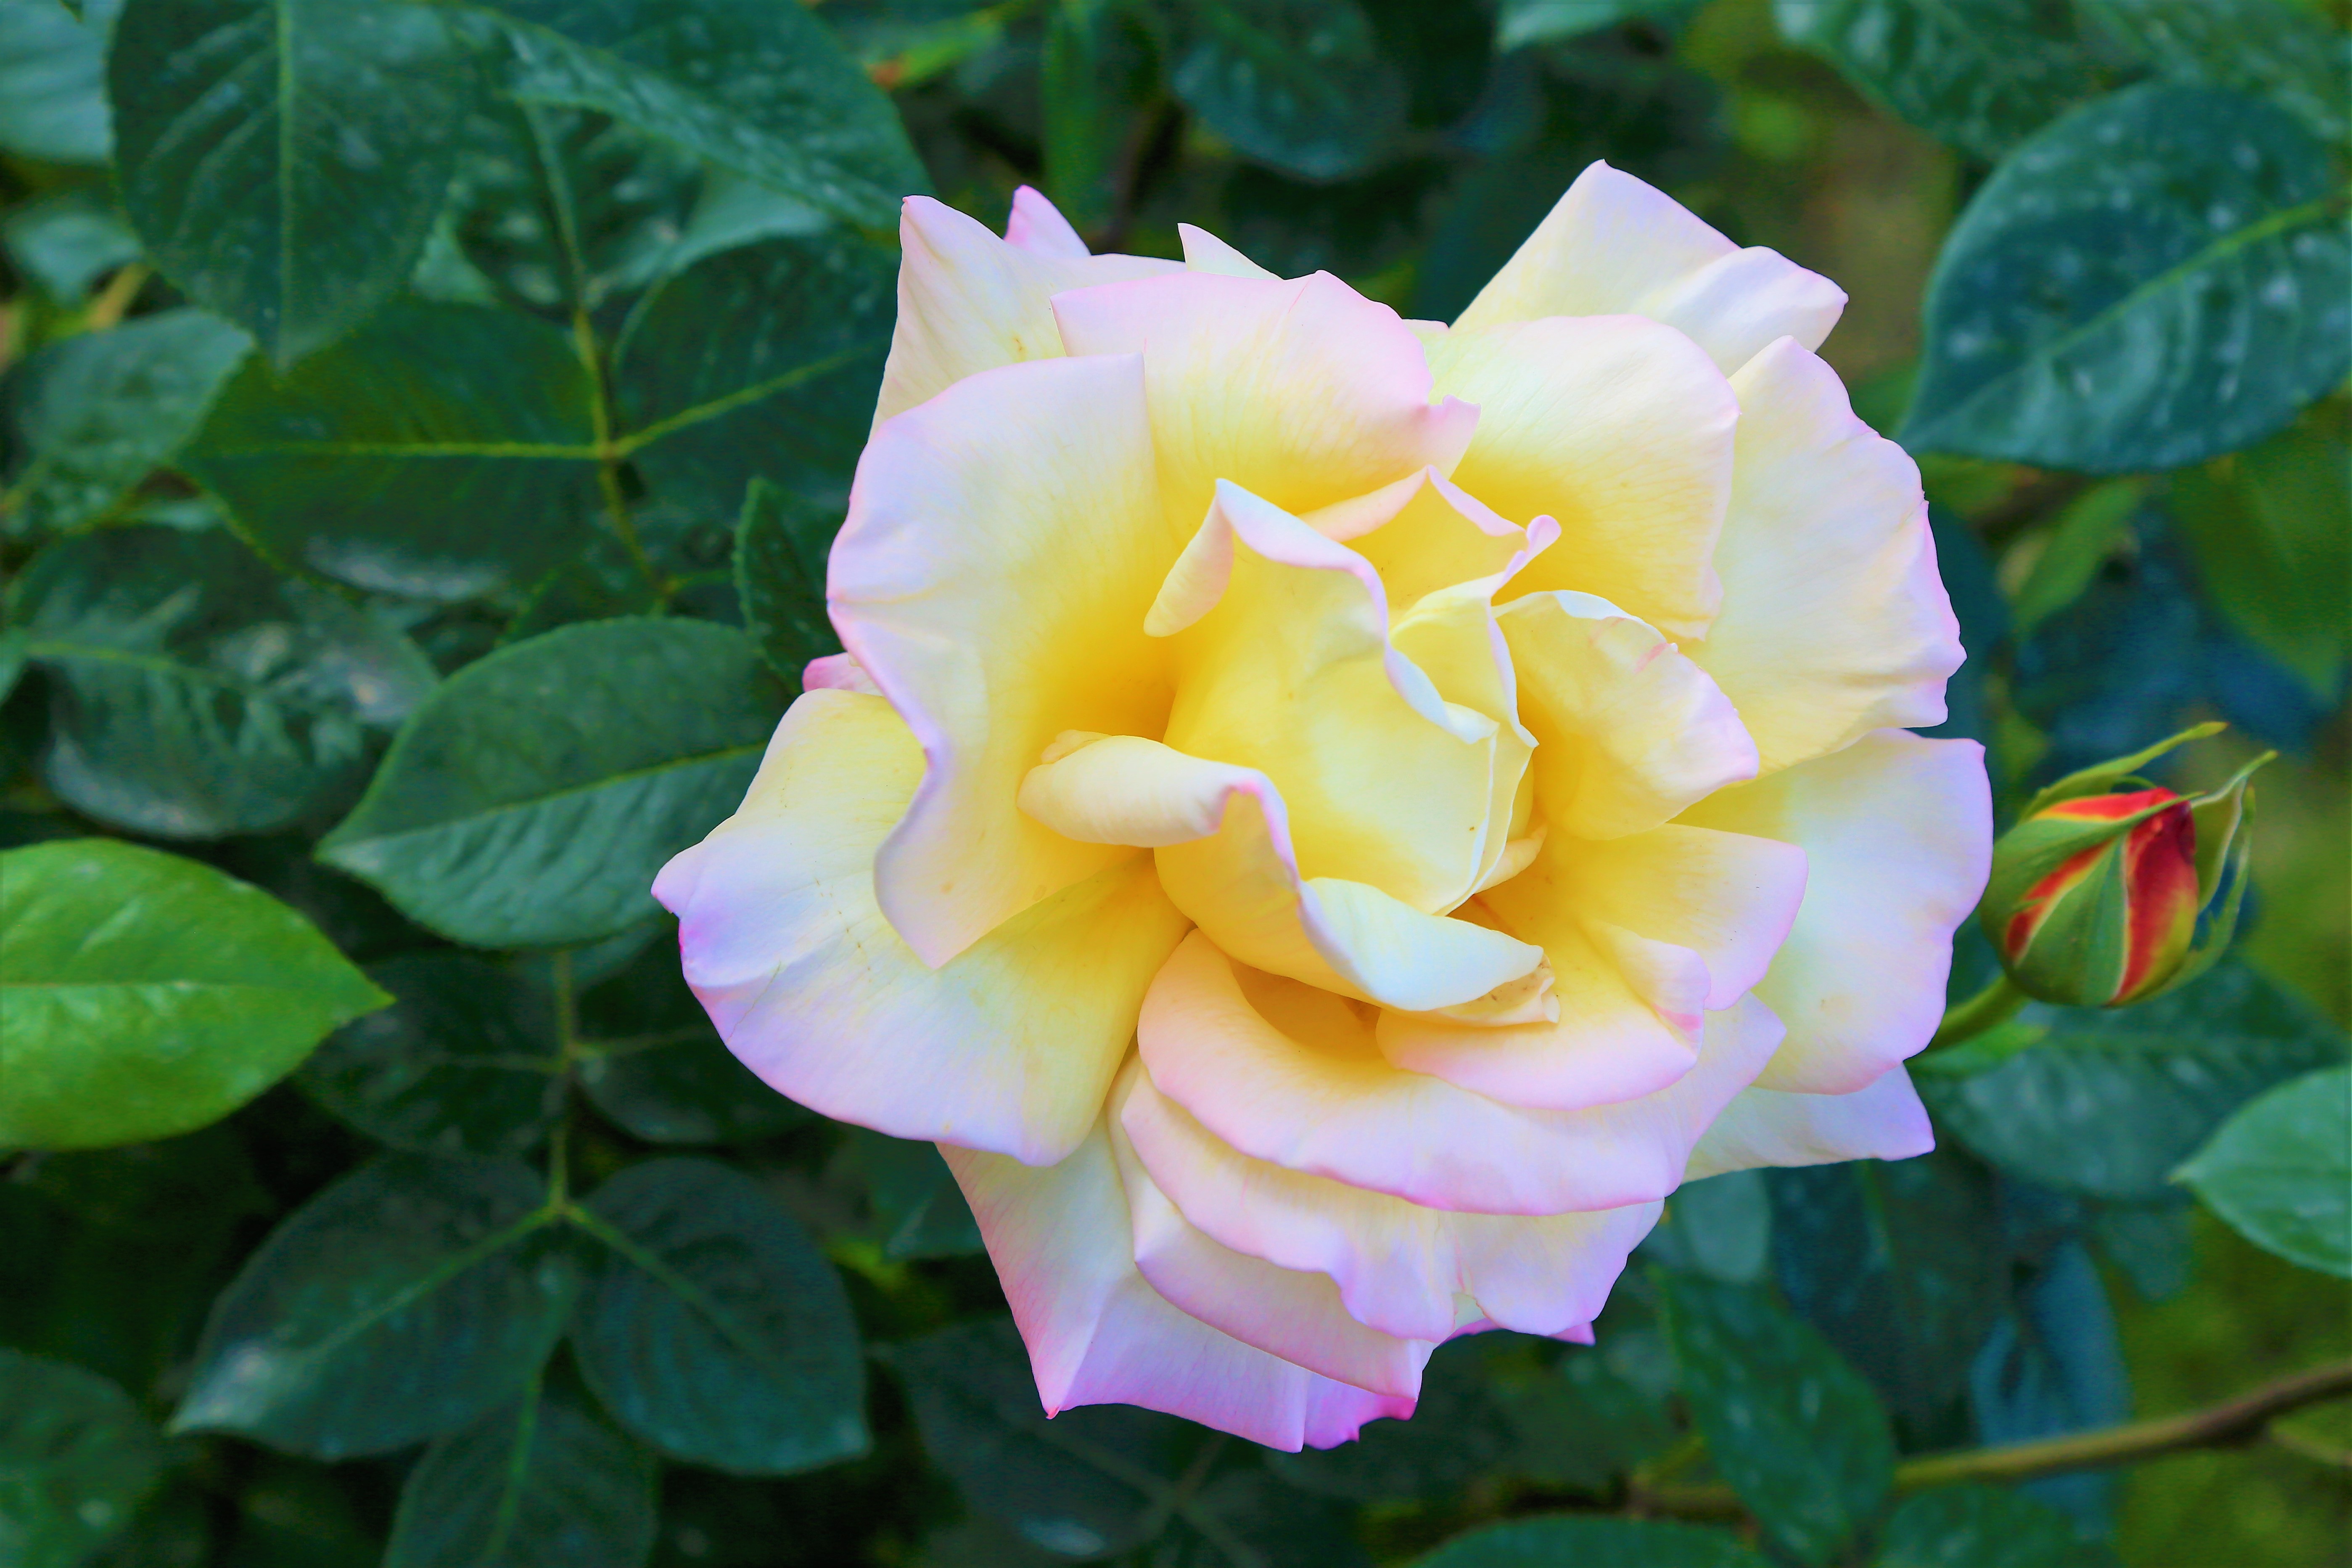
rose, spring, flower, nature, plant, colorful, petal, flowering plant, Julia child rose, garden roses, floribunda, rose family, Hybrid tea rose, rose order, botany, china rose, rosa centifolia, annual plant, shrub, perennial plant